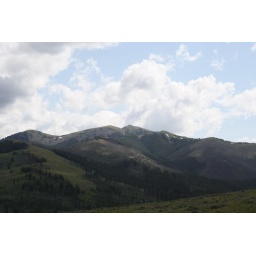
Another picture of the mountains at the side of the road in Yellowstone. The landscapes around this road were unbelievably beautiful.